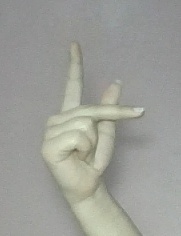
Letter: dha